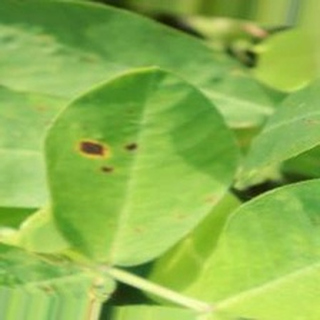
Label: groundnut_early_leaf_spot